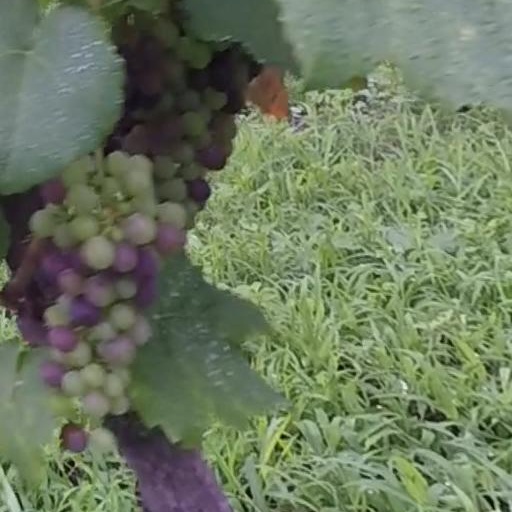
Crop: grape